Darian Stewart

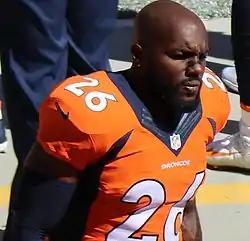
Stewart with the Denver Broncos in 2016

Darian Stewart (born August 4, 1988) is an American former professional football safety who played in the National Football League (NFL). He played college football for the South Carolina Gamecocks. He was signed by the St. Louis Rams as an undrafted free agent after the 2010 NFL draft. He also played for the Baltimore Ravens, Denver Broncos, and Tampa Bay Buccaneers. As a member of the Broncos, he won a Super Bowl ring in Super Bowl 50 over the Carolina Panthers. He was named to his first Pro Bowl in 2017.